Liu Yong (Song dynasty)

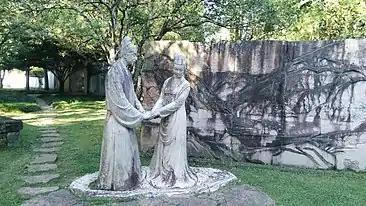

In the fifth year of the Reign of Emperor Xianping (1002), Liu Yong left his hometown planning to take the examination hosted by the Ministry of Rites (礼部) in the capital city Dongjing (now Kaifeng). However, while on the way to Dongjing, he greatly enjoyed the life in flourishing cities like Hangzhou and Suzhou, so he decided to provisionally stay. He immersed himself in viewing the beauty of nature there, and indulged in romantic relationships with courtesans. In order to make a living in Hangzhou, Liu Yong wrote lyrics for Jiaofang songs. With his great musical and literary talents, his lyrics was extremely popular among the public. However, his lyrics with vulgar words and romantic themes were not accepted by other poets, scholars, or the upper class. They judged and criticized Liu Yong and his inverse actions to Chinese conceptions of etiquette (Confucian culture), which also brought a negative impact on his later career.